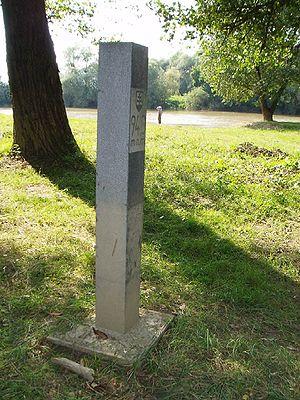
Klin nad Bodrogom est un village de Slovaquie situé dans la région de Košice.